Saugerties (baseball)

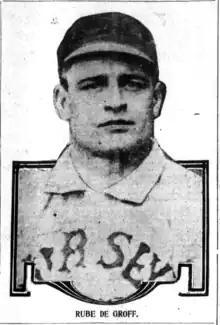
(1908) Rube DeGroff. Newspaper Photo.

The 1904 Saugerties team placed fifth in the six-team in Class C level Hudson River League, as the league was upgraded from Class D. Saugerties ended the season with a 50–68 record under manager John O'Halloran and finished 20.5 games behind the first place Poughkeepsie Colts in the final league standings. There were no 1904 playoffs.